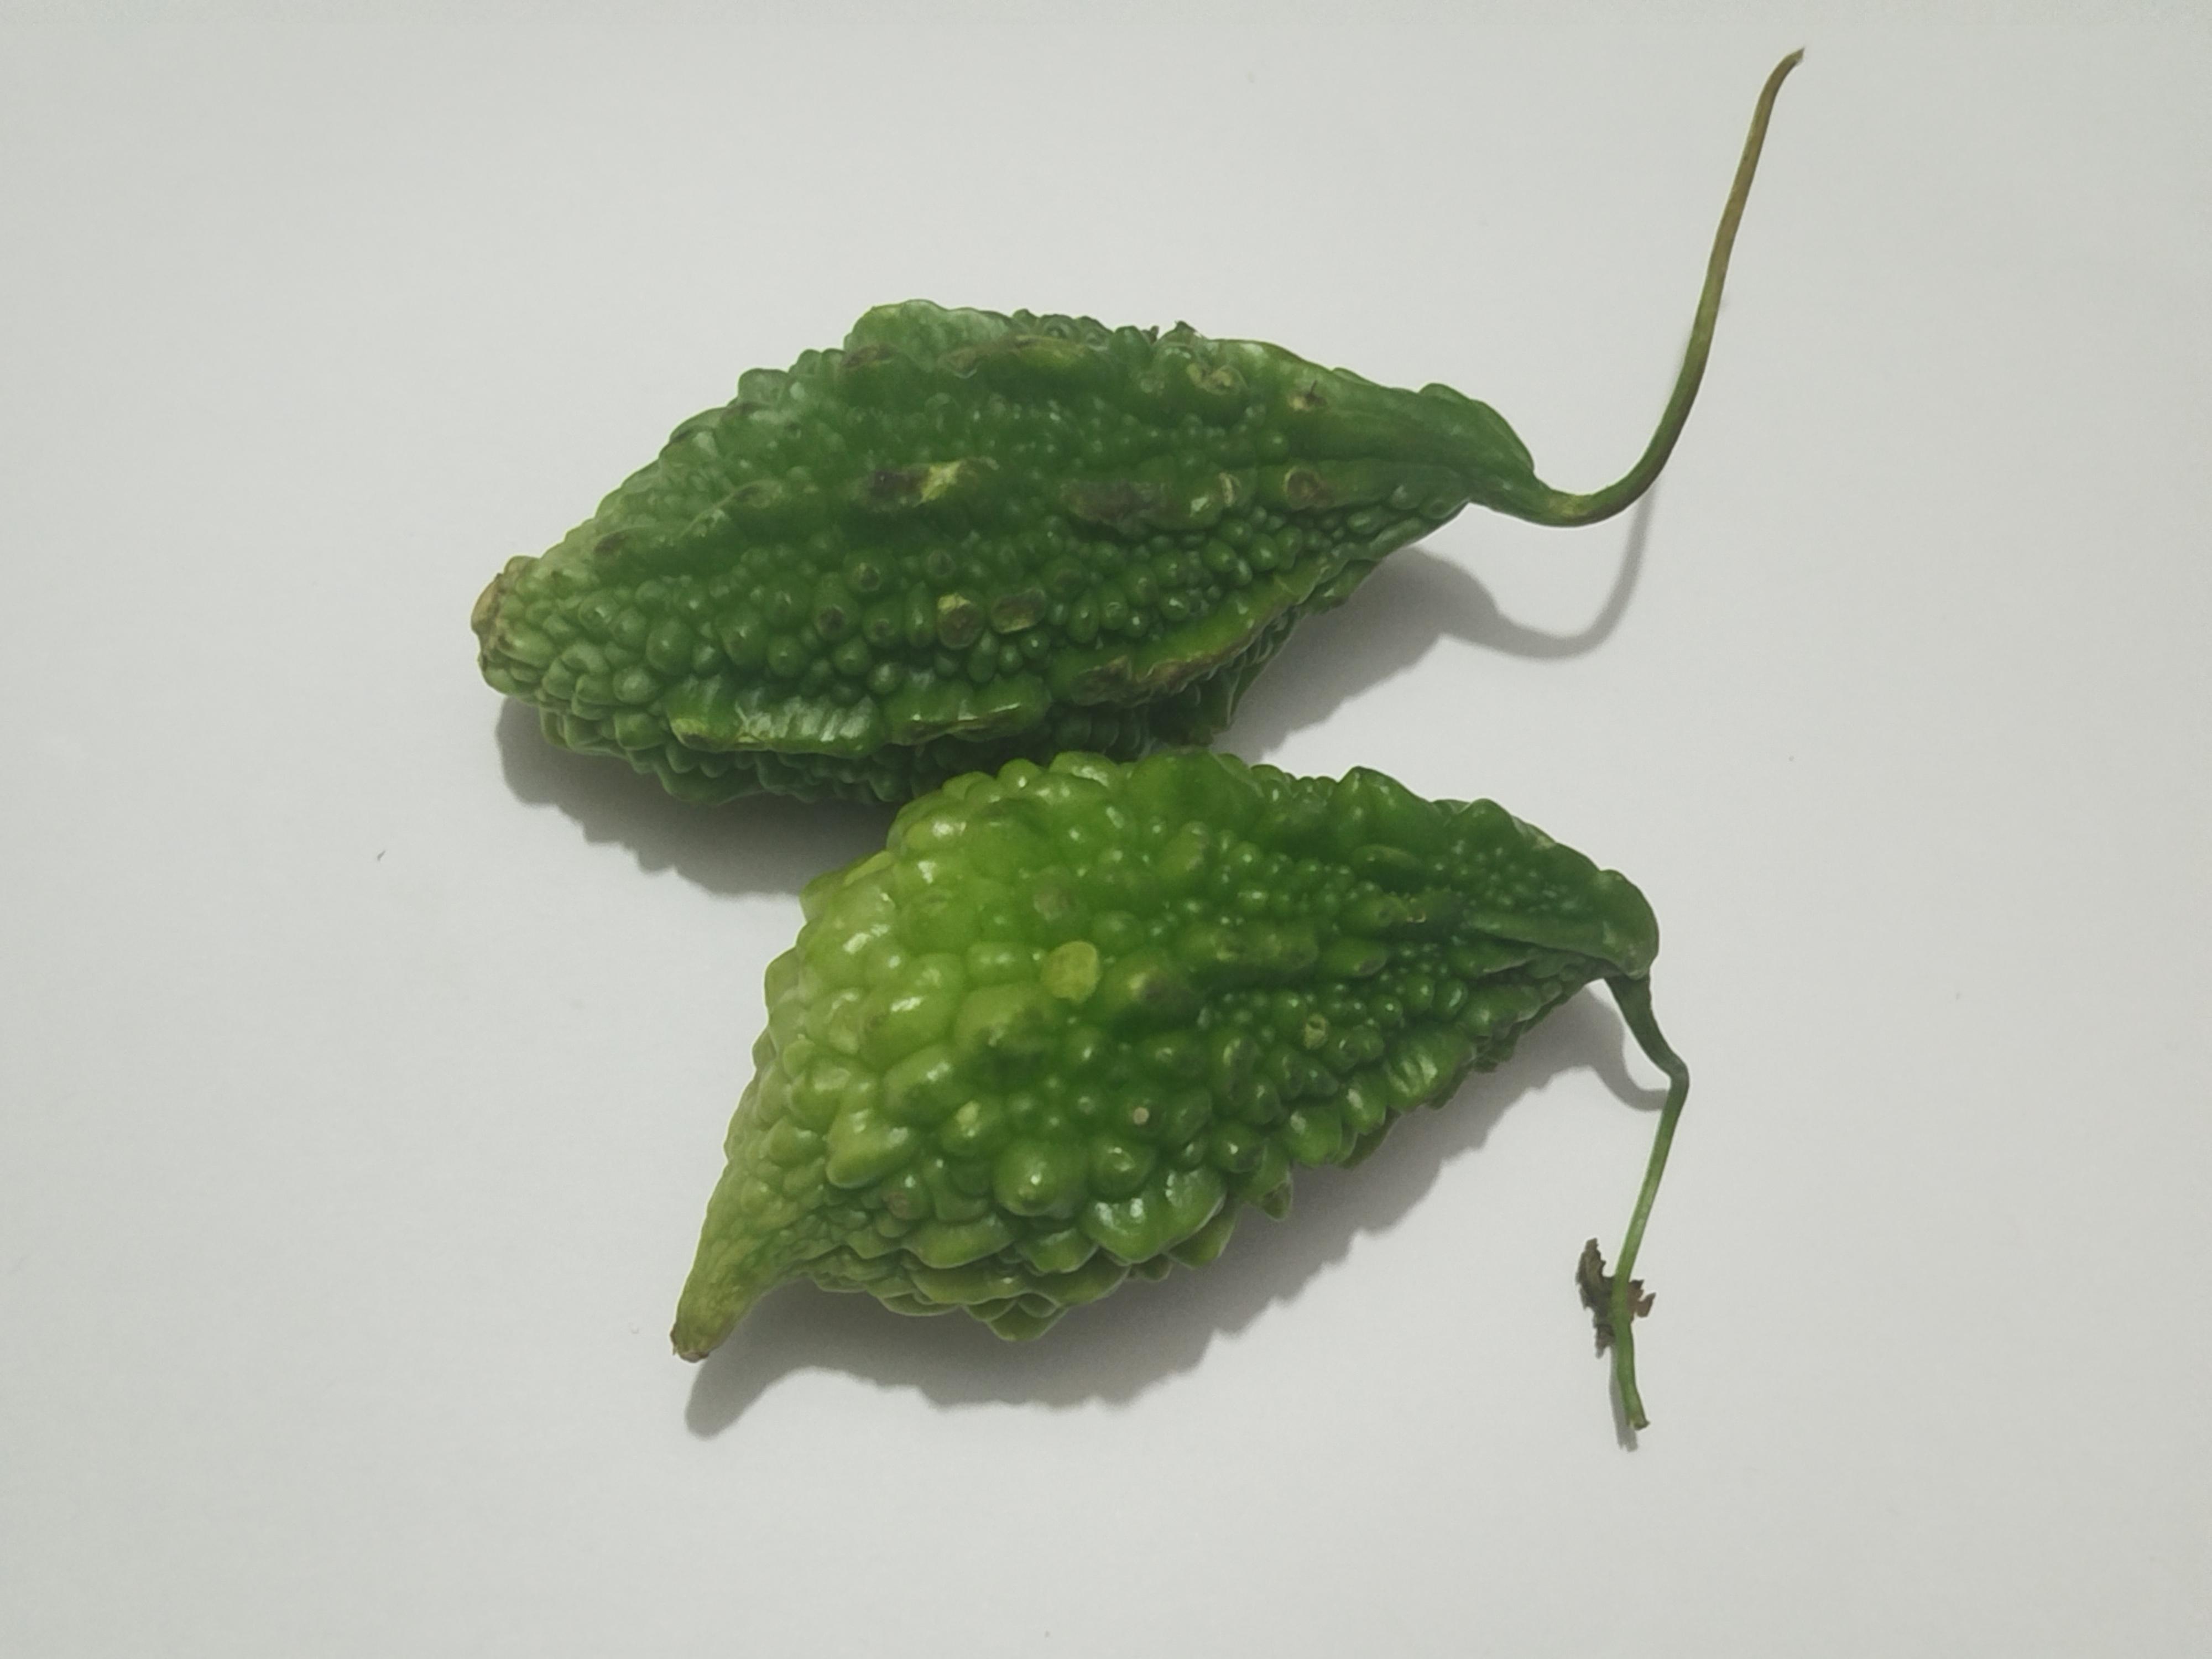
Label: Bitter melon